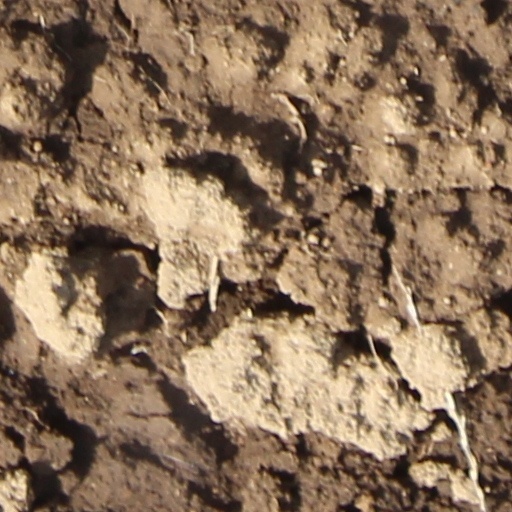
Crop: wheat